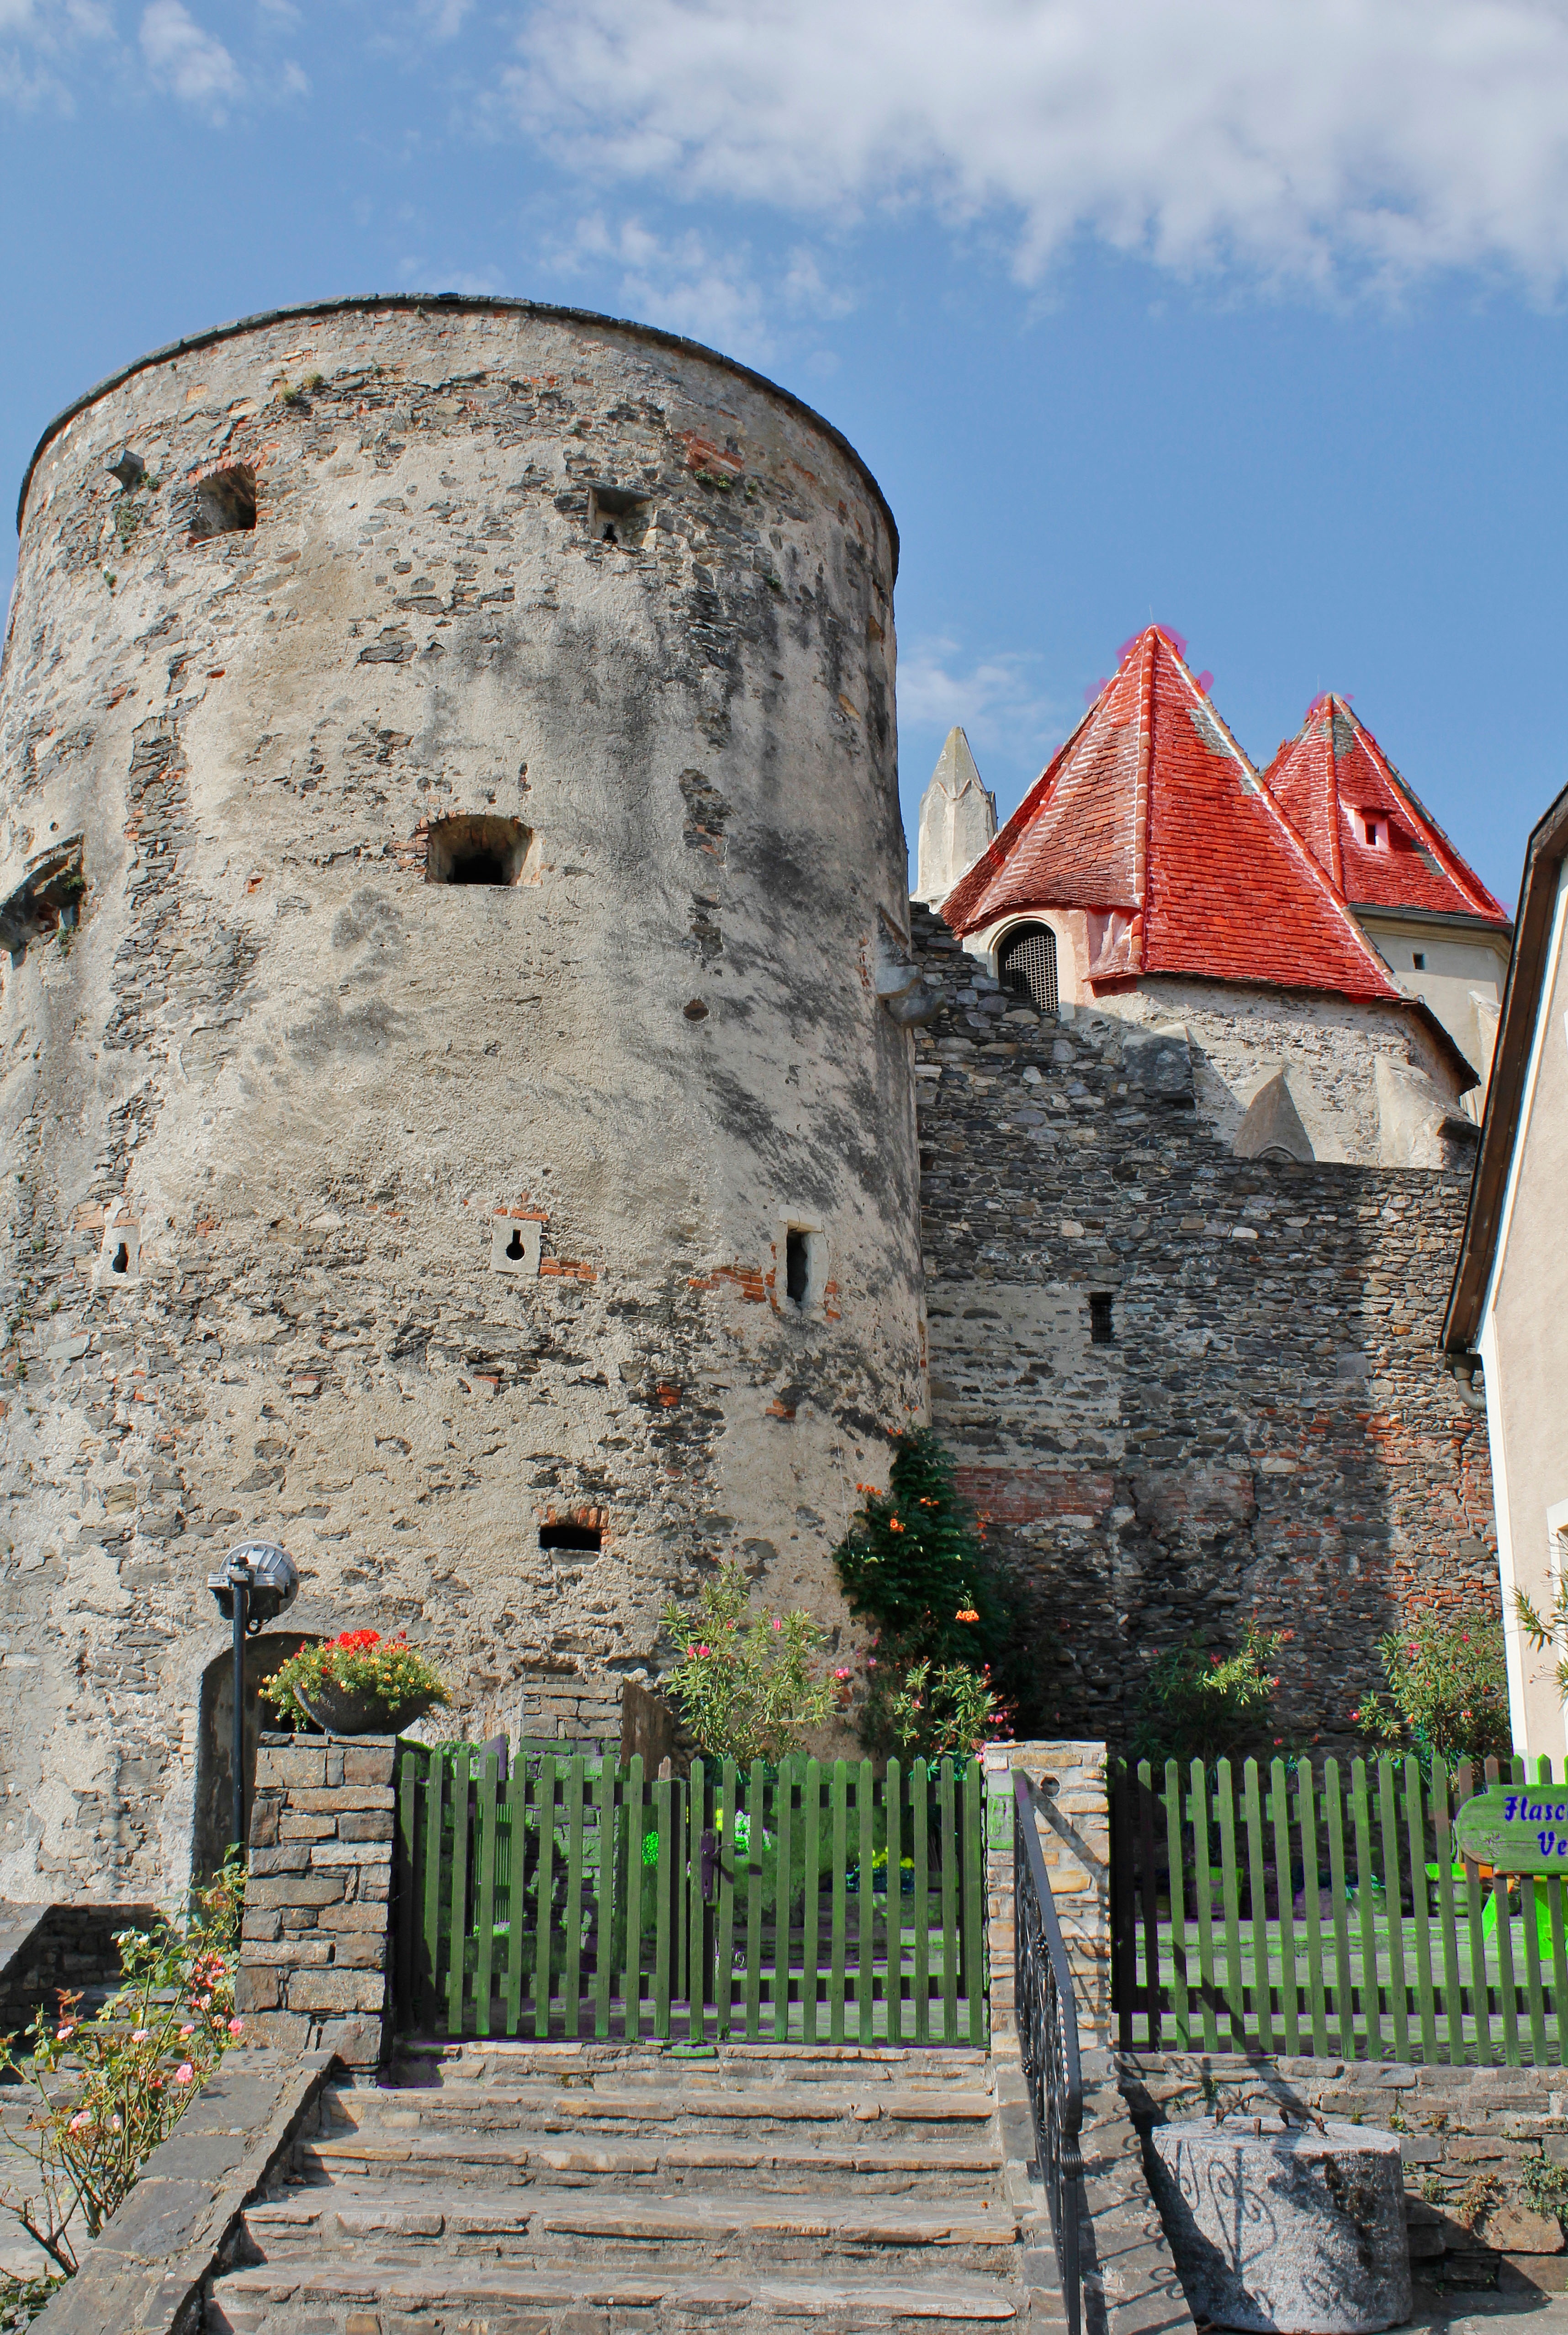
building, chateau, wall, village, castle, ancient, church, chapel, fortification, place of worship, ruins, monastery, input, middle ages, pointed, wine village, ancient history, city walls